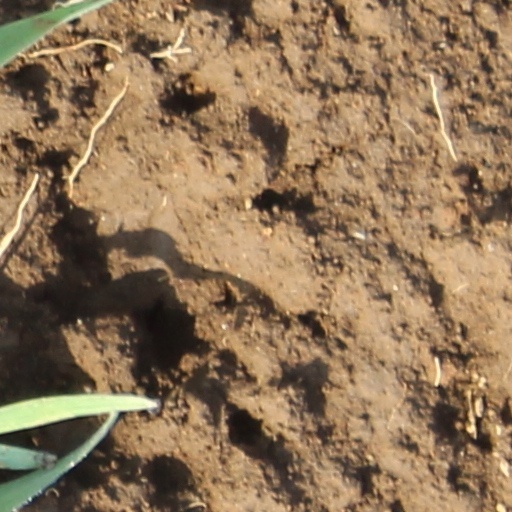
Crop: wheat